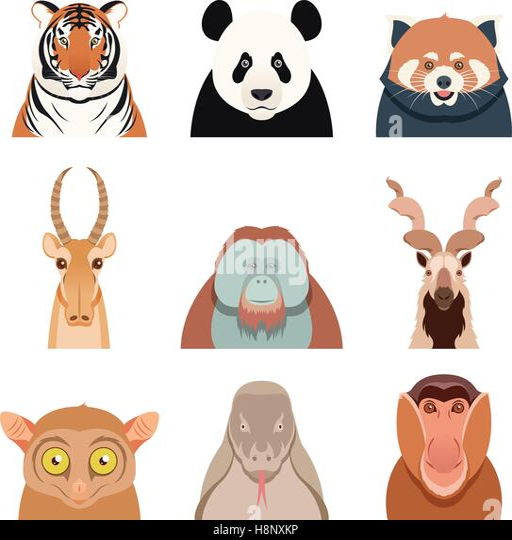
vector image of the set of animals